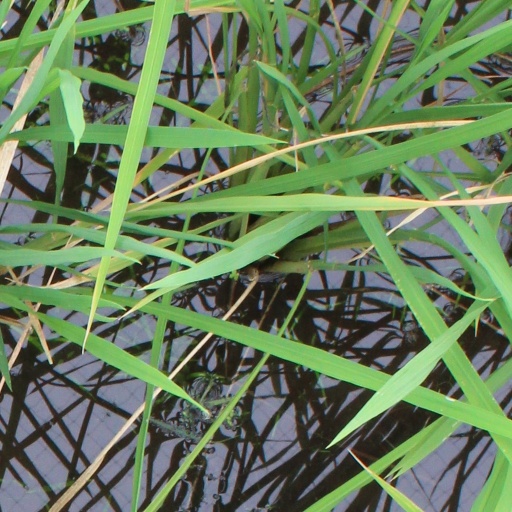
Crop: rice